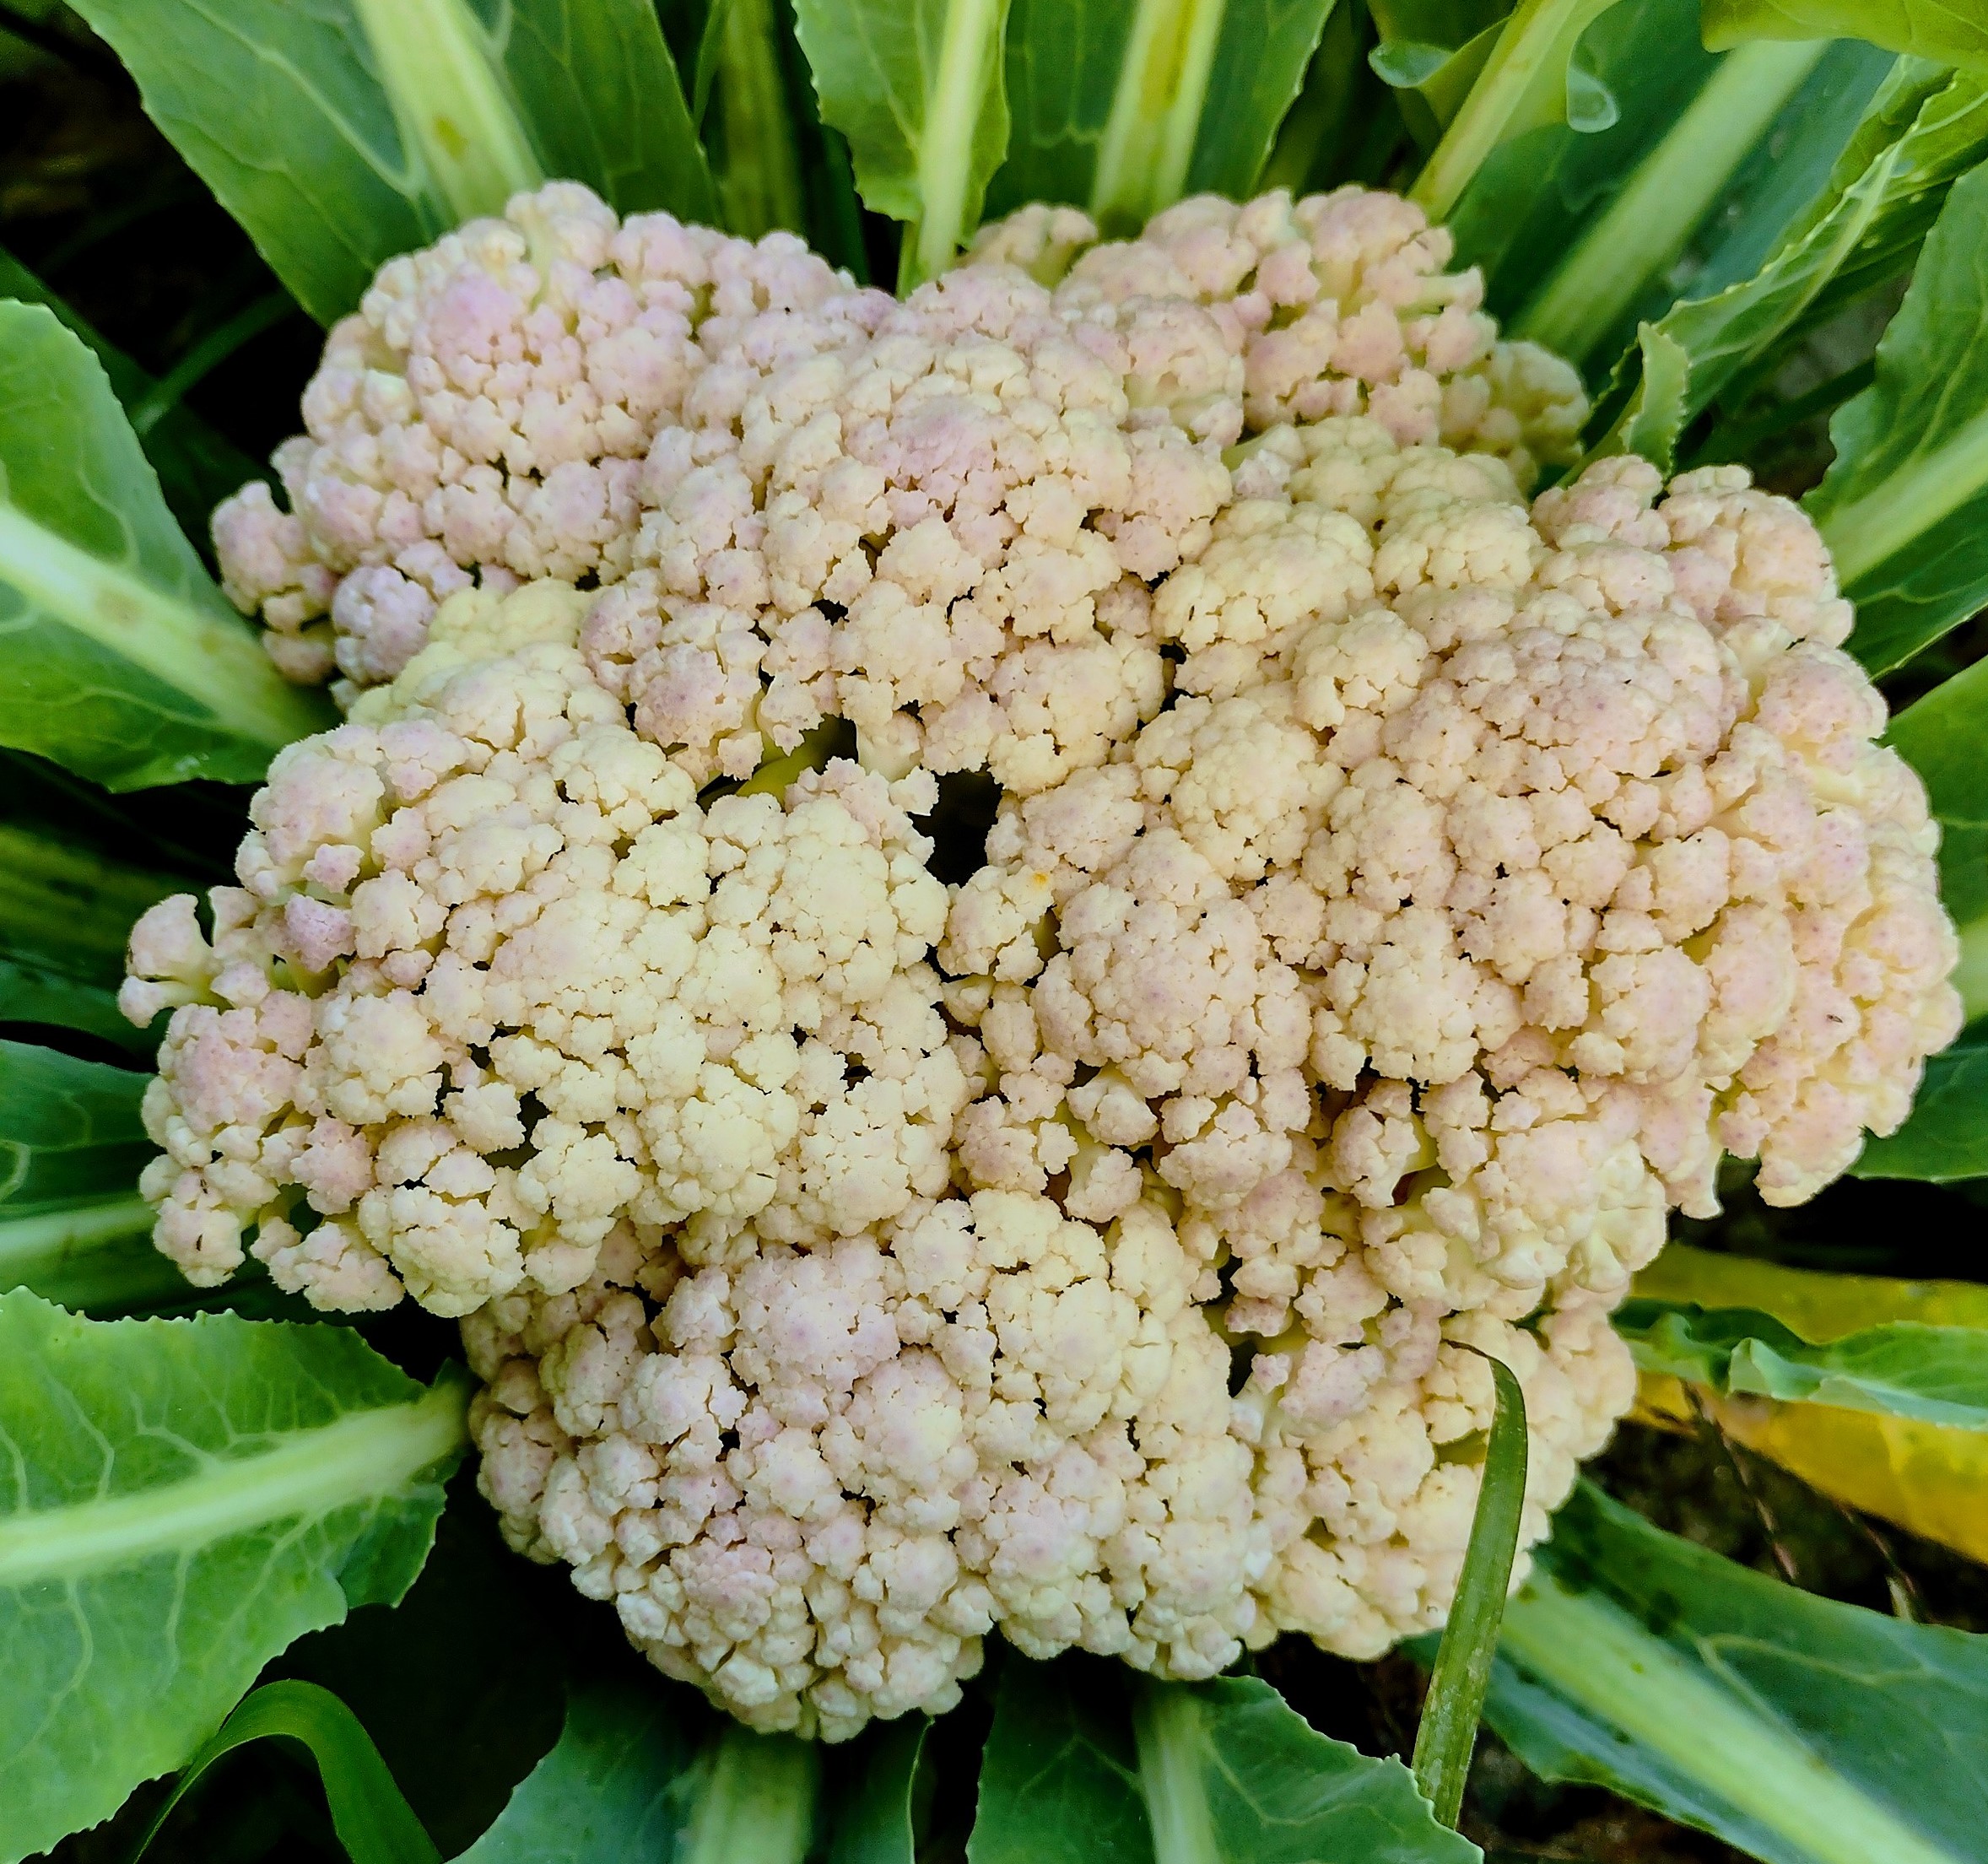
Label: Bacterial spot rot